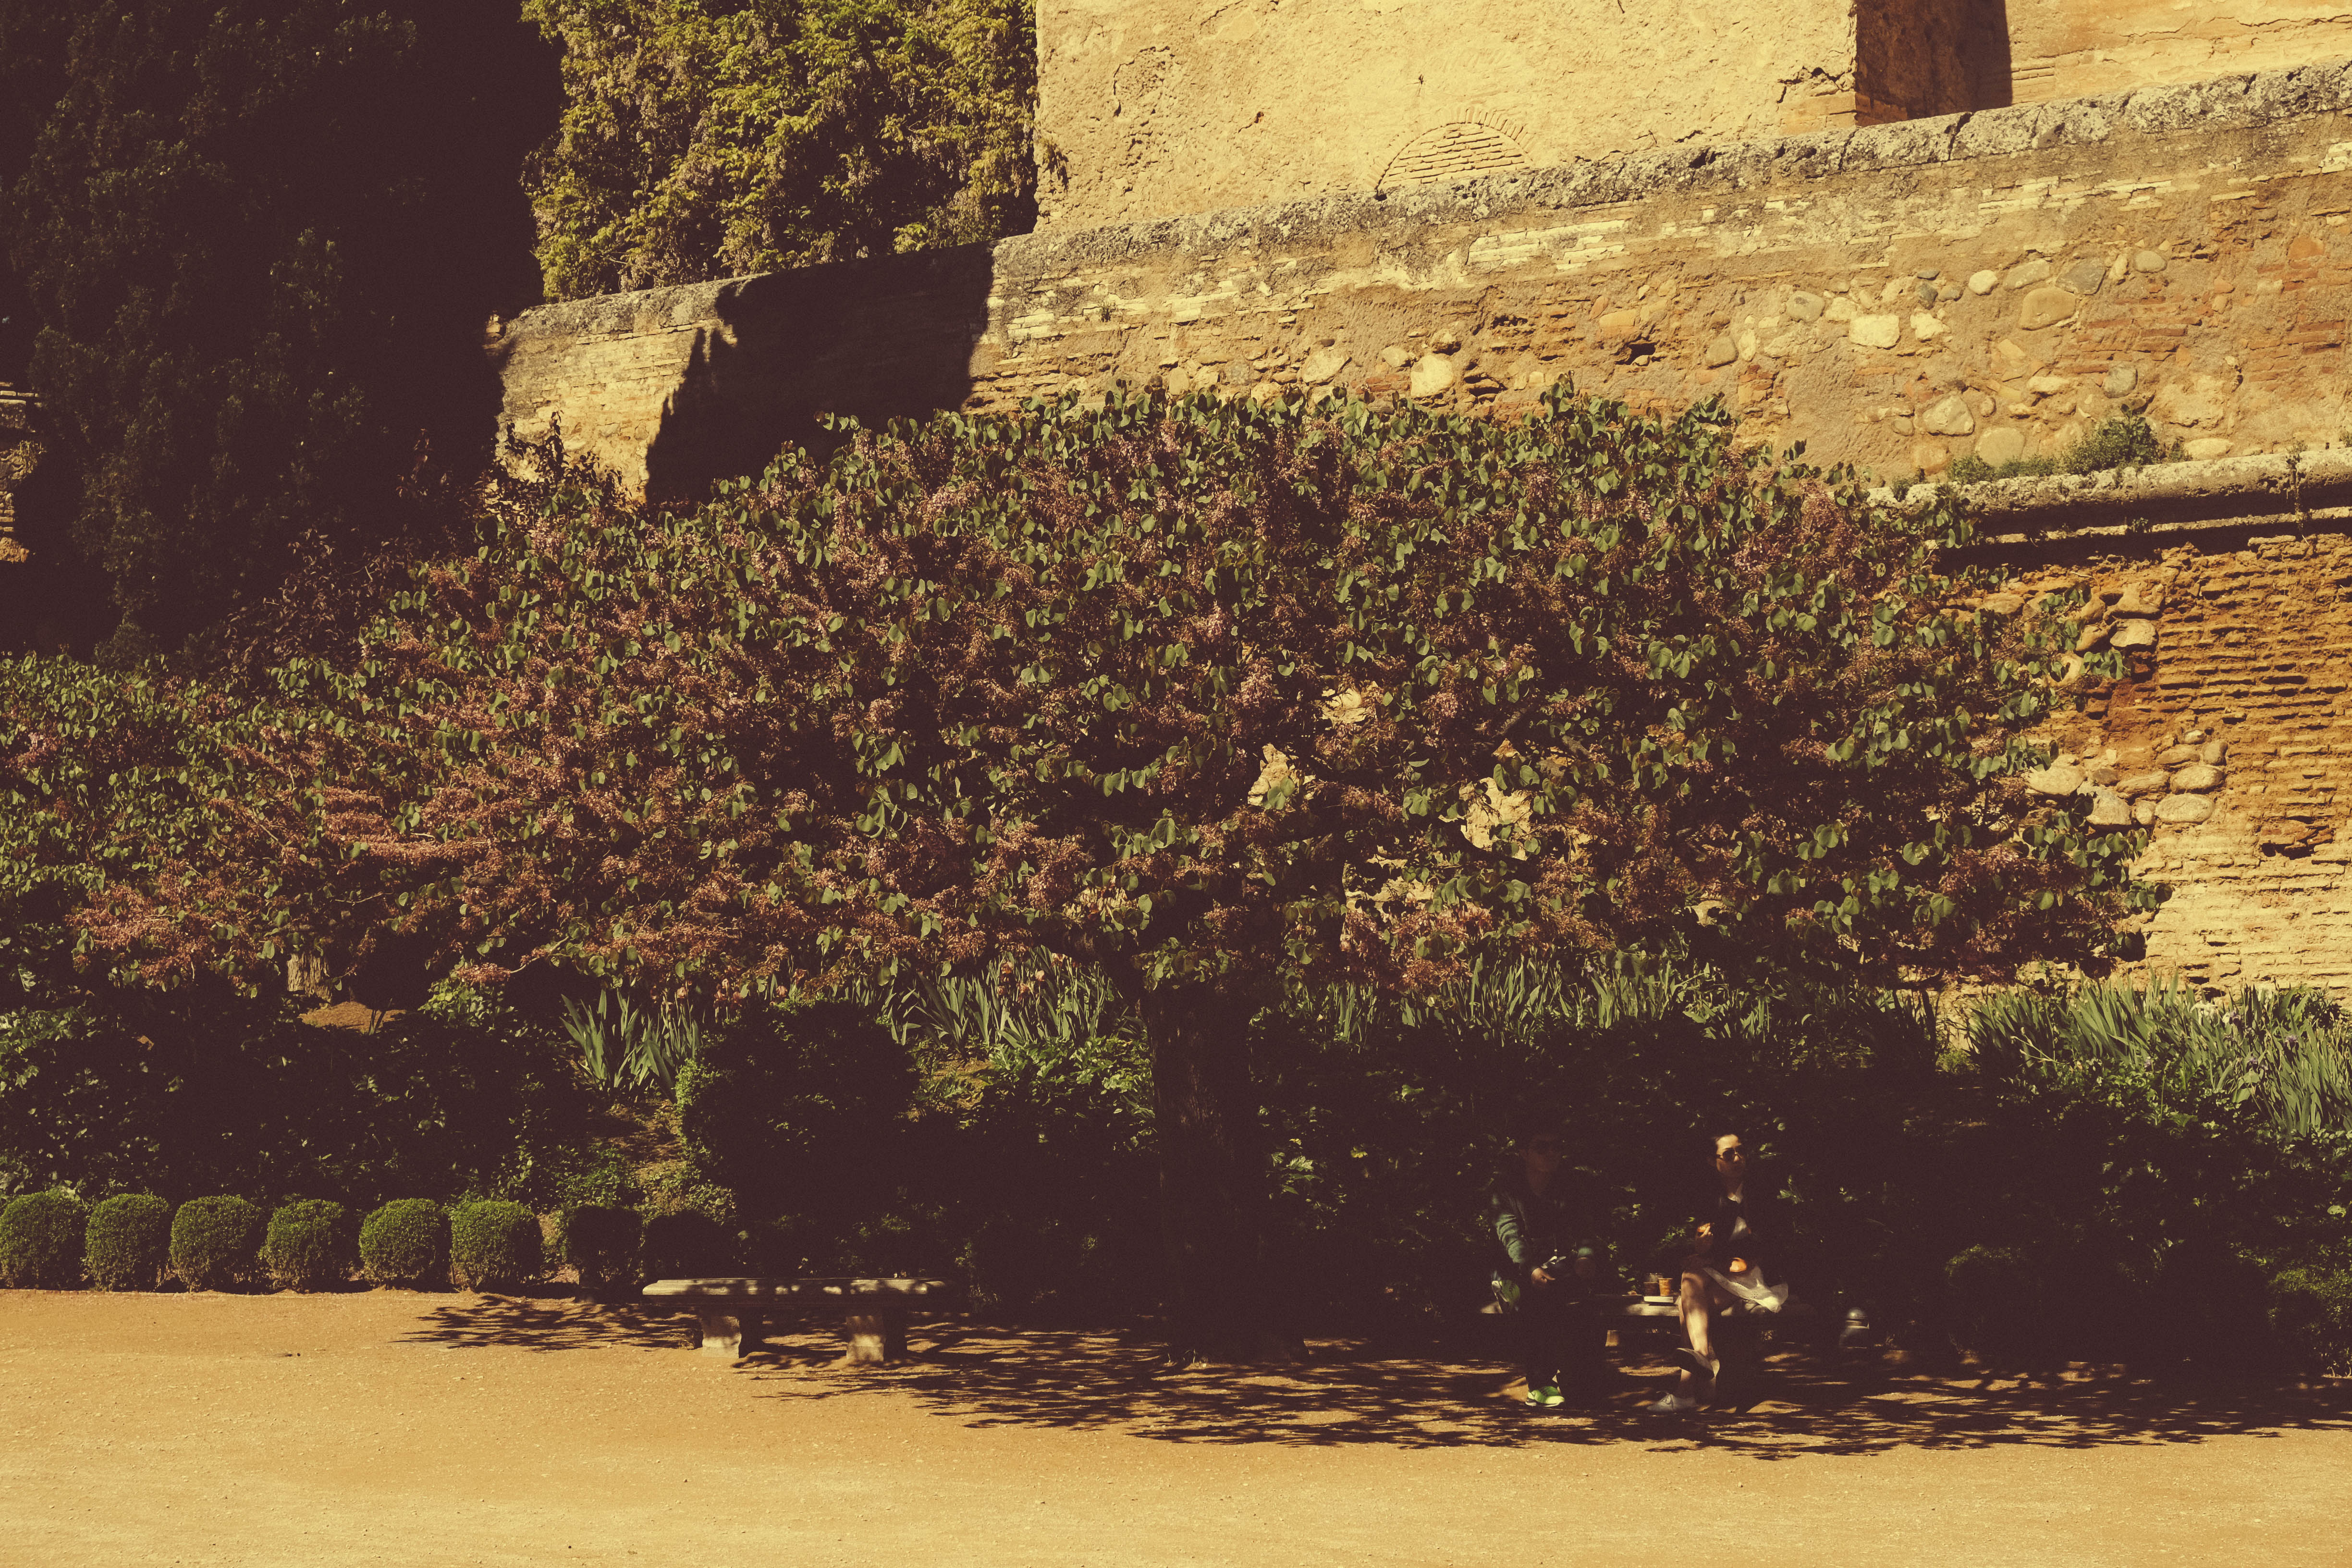
tree, plant, leaf, flower, autumn, soil, agriculture, season, andalusia, granada, rural area, ancient history, woody plant